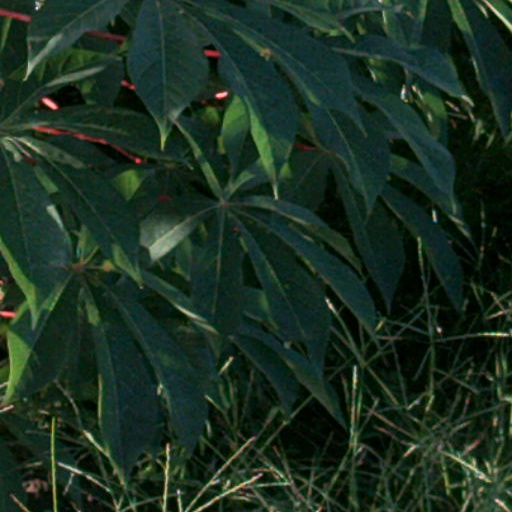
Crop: cassava